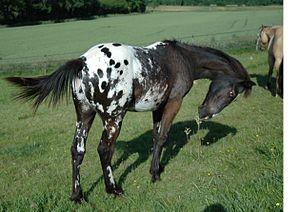
Les Nez-Percés, Nimíipuu, sont une tribu amérindienne du groupe pénutien qui vivait dans le Plateau du Columbia de la région Nord-Ouest Pacifique au moment de l’expédition de Lewis et Clark.
L'Appaloosa est une race de chevaux de selle originaire du nord-ouest des États-Unis. Issue des montures perdues par les colons européens, elle est sélectionnée traditionnellement par les Indiens Nez-Percés établis près de la rivière Palouse. La grande particularité de ces chevaux est d'avoir très souvent une robe tachetée, entre autres caractéristiques physiques étonnantes.